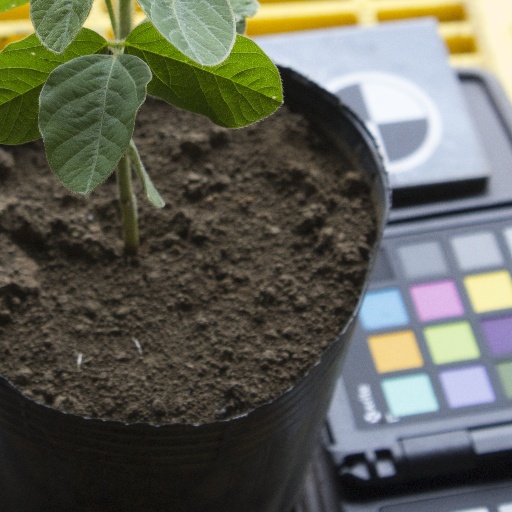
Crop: soybean